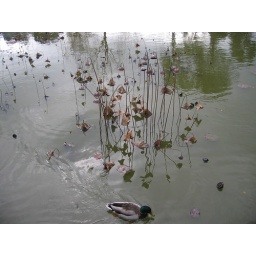
duck in water